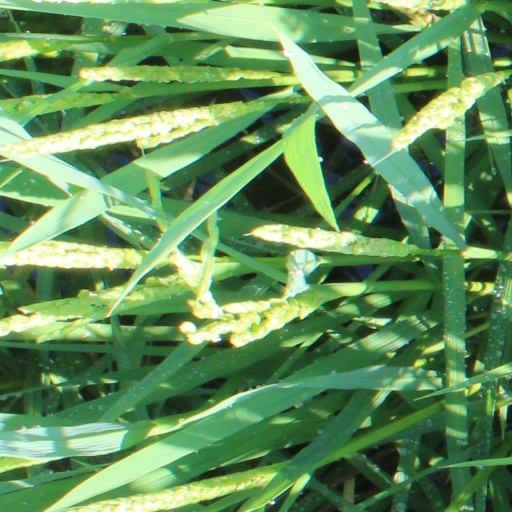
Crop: rice